Berwick, Victoria

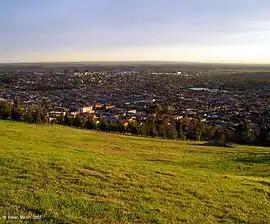
Berwick

Berwick is a suburb in Melbourne, Victoria, Australia, south-east of Melbourne's central business district, located within the City of Casey local government area. Berwick recorded a population of 50,298 at the 2021 census.